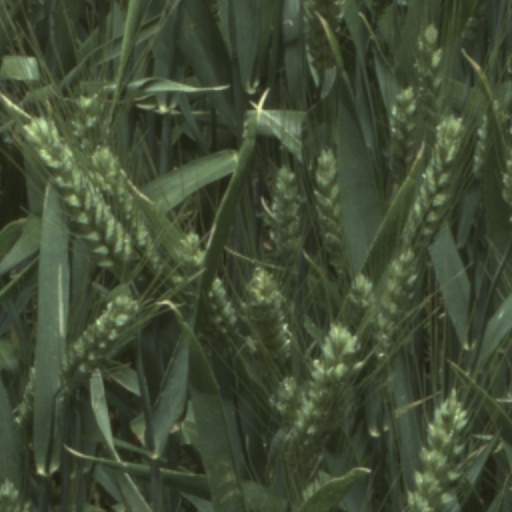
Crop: wheat